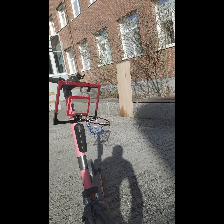
Label: NonHuman